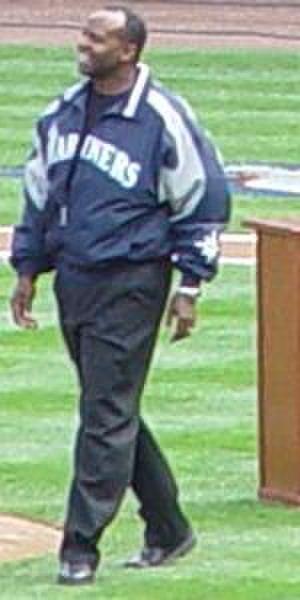
Alvin Glenn Davis est un ancien joueur de premier but de la Ligue majeure de baseball.